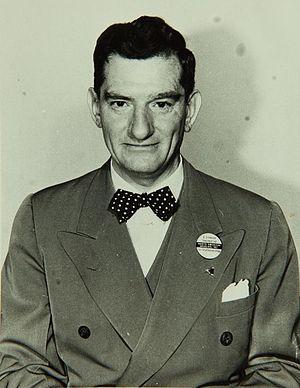
Edgar Schmued, né le 30 décembre 1899 à Hornbach, Royaume de Bavière et mort le 1ᵉʳ juin 1985 à Oceanside, Californie, États-Unis, est un ingénieur aéronautique américain d’origine allemande. Il est célèbre pour avoir conçu le North American P-51 Mustang, un avion de chasse de la Seconde Guerre mondiale, puis le North American F-86 Sabre qui a dominé les combats aériens de la Guerre de Corée.